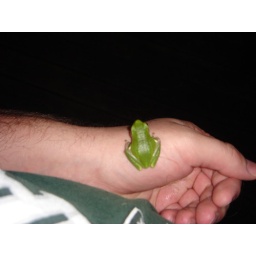
I found this brilliant green frog on my sliding glass door in August 2010.